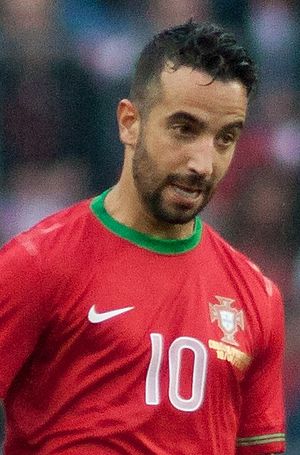
Rúben Amorim
Rúben Filipe Marques Amorim er en portugisisk tidligere fodboldspiller. Han spillede størstedelen af sin karriere hos Benfica.